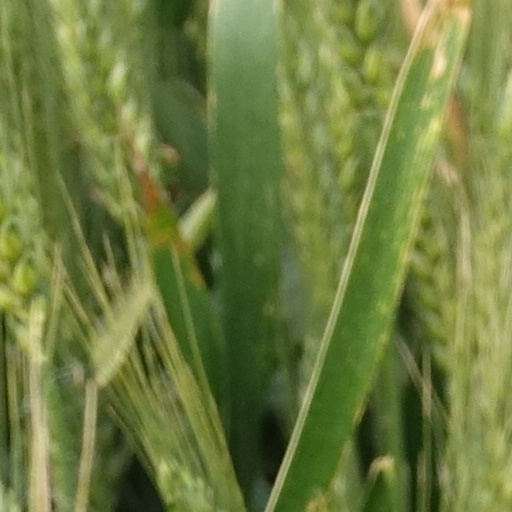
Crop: wheat